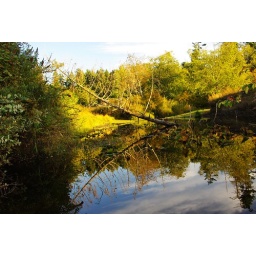
Reflection of a dead tree with the sky and other trees in Nanaimo BCPhoto By:Taylor Smith